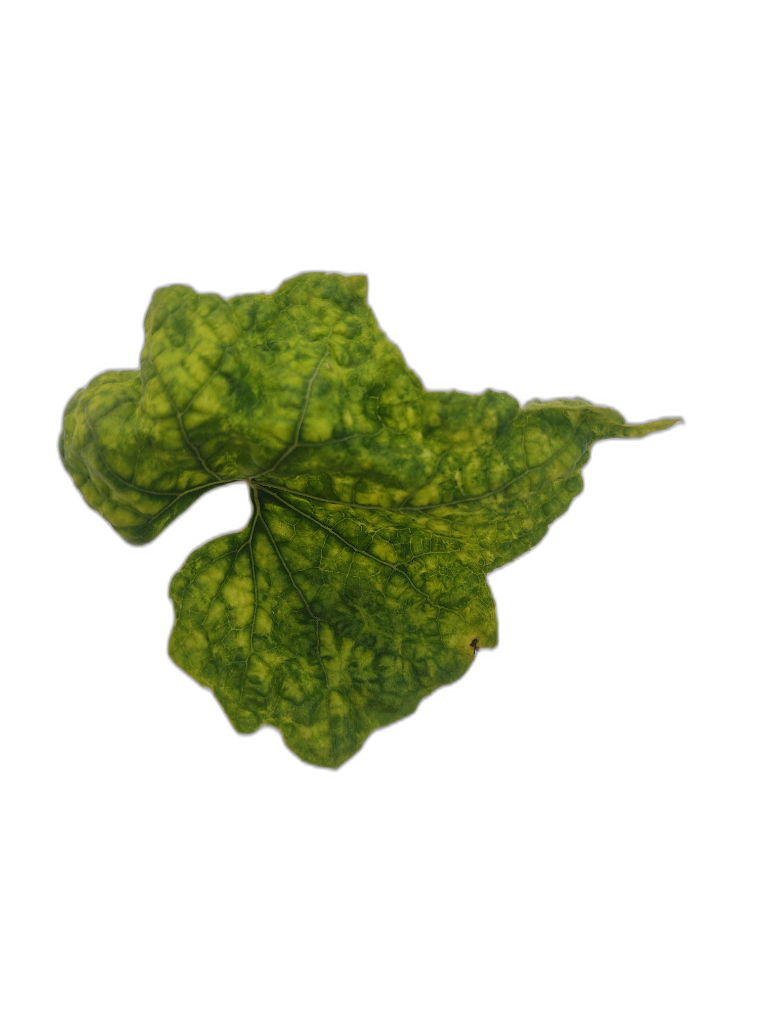
Crop: Zucchini
Label: Yellow_Mosaic_Virus